Walter Brookes Spong

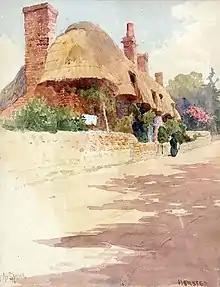

Walter Brookes Spong (1851 – 2 March 1929 ) was an English stage and watercolor painter.